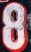
Number: 8